Infinite Arms

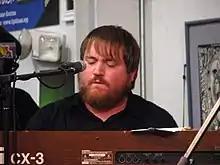
Keyboard player Ryan Monroe

Shortly after the release of "Cease to Begin", keyboard player Ryan Monroe was made a permanent band member. The line-up was further expanded by the addition of Tyler Ramsey (guitar) and Bill Reynolds (bass). The new six piece band toured extensively between the releases of "Cease to Begin" and "Infinite Arms", although Rob Hampton left the band prior to the recording of "Infinite Arms".